History of Ukraine

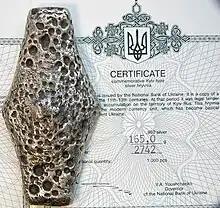
11th–12th century Kyiv hryvnia, as reproduced by the National Bank of Ukraine

The Great Purge, reaching its zenith between 1936 and 1938, devastated Ukraine. During this period, tens of thousands were arrested, tortured, and executed, or sent to forced labor camps (the Gulag) in remote Soviet regions. The Ukrainian intelligentsia, initially supported during the Soviet policy of Ukrainization in the 1920s, became a particular target as they were increasingly viewed as a threat to Soviet ideological conformity. In a systematic crackdown, the NKVD, Stalin's secret police, dismantled the Ukrainian cultural and intellectual community. Most members of this intelligentsia were either imprisoned, executed, or driven to despair and suicide. One notable site, the Slovo Building in Kharkiv, where many prominent Ukrainian intellectuals resided, became infamous as a place where residents were closely surveilled, then rounded up in these purges.